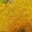
Label: sunflower